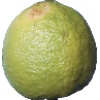
Label: Limes 1